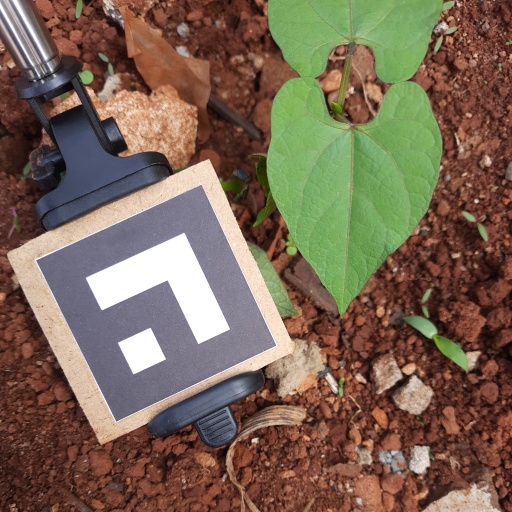
Observations: flat surface, no eating holes, under cloudy sky